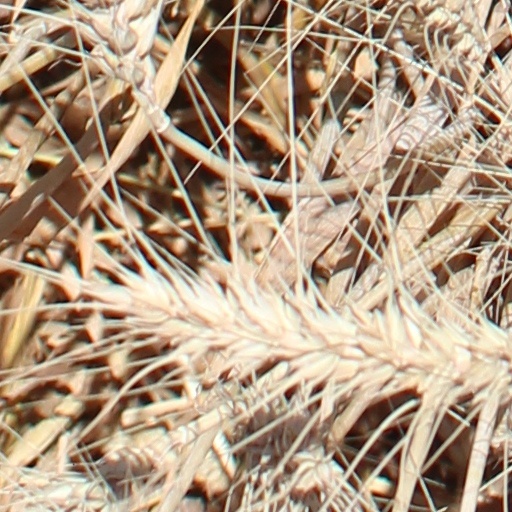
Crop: wheat